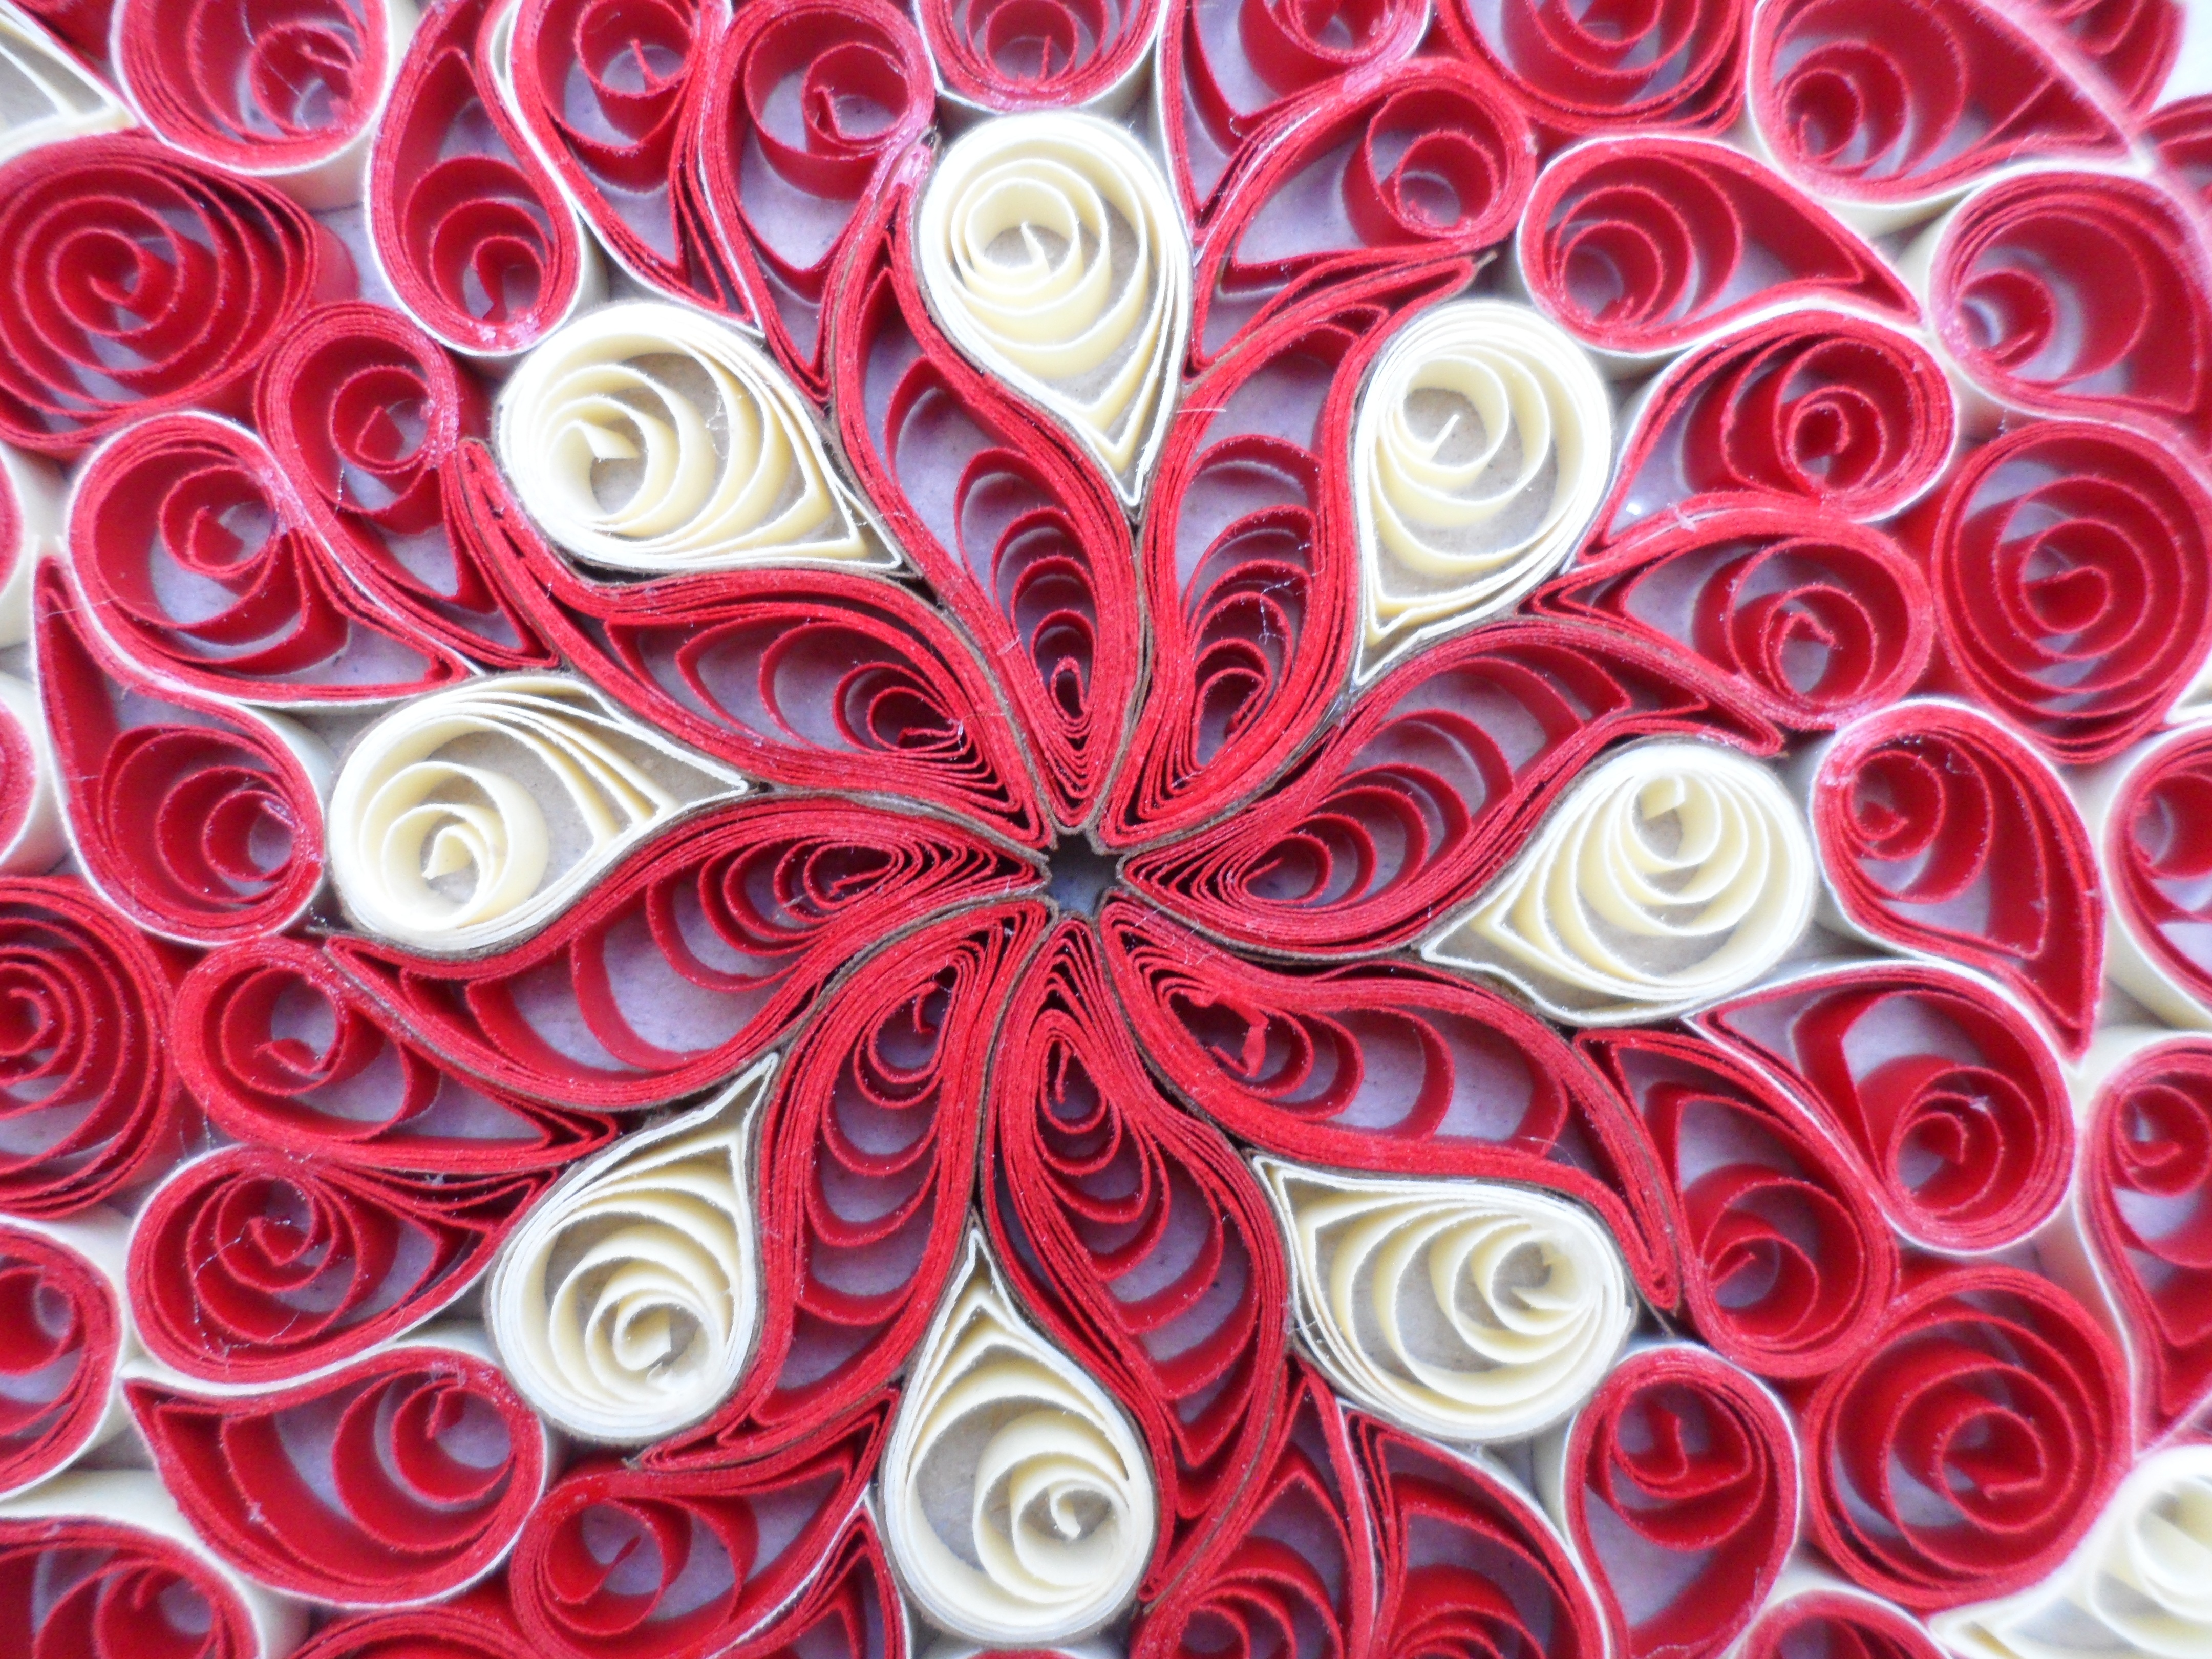
plant, flower, petal, pattern, red, geometry, pink, paper, circle, art, floristry, filigree, flower bouquet